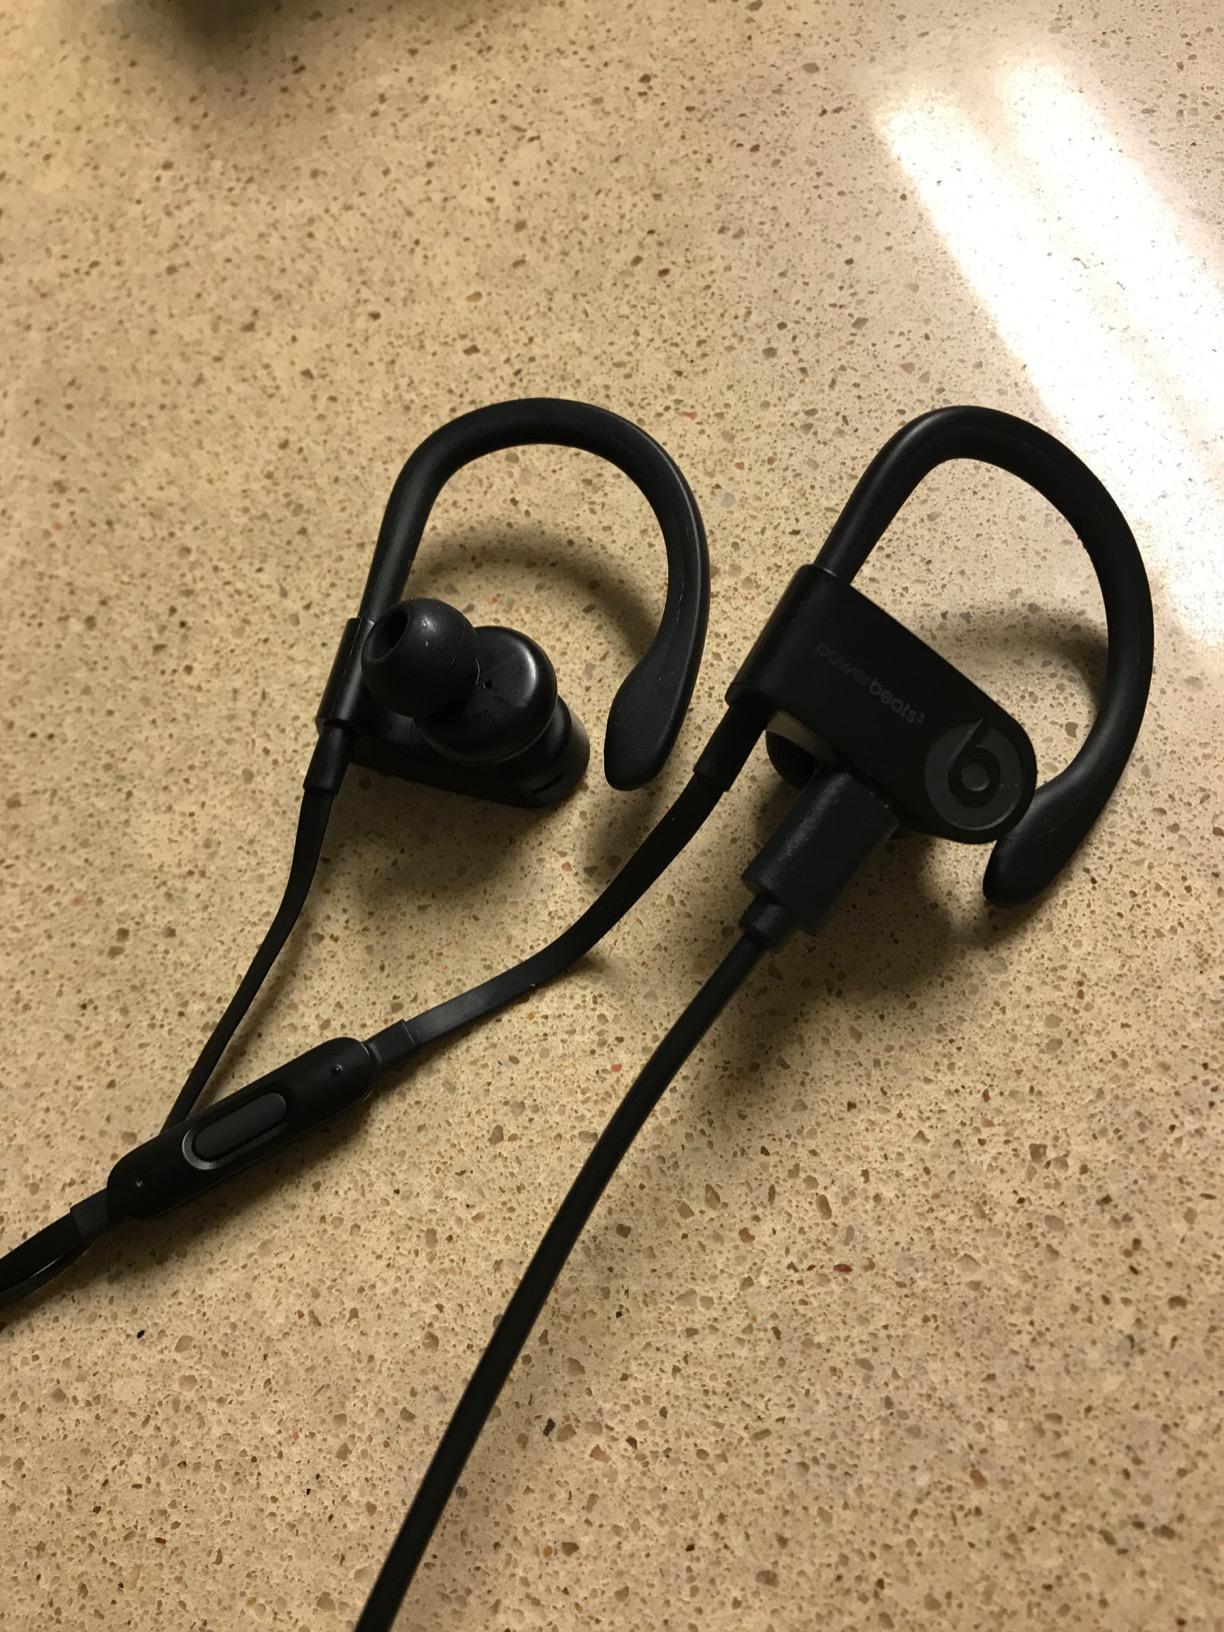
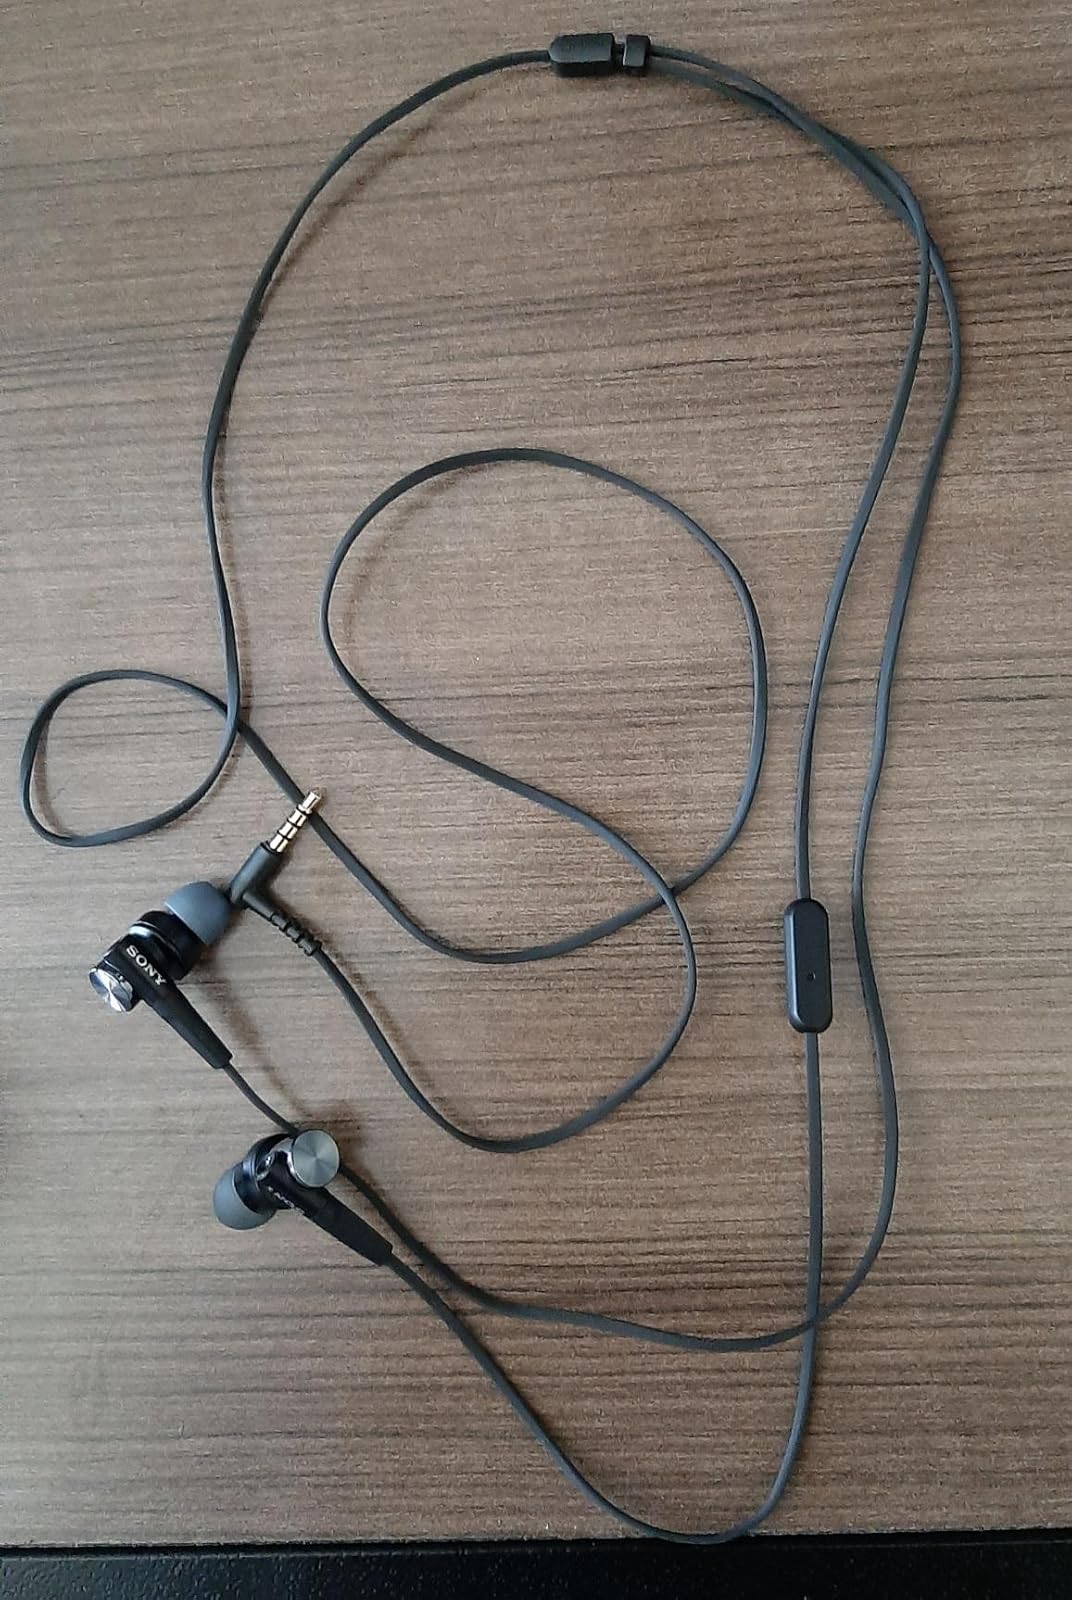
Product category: headphones
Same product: no